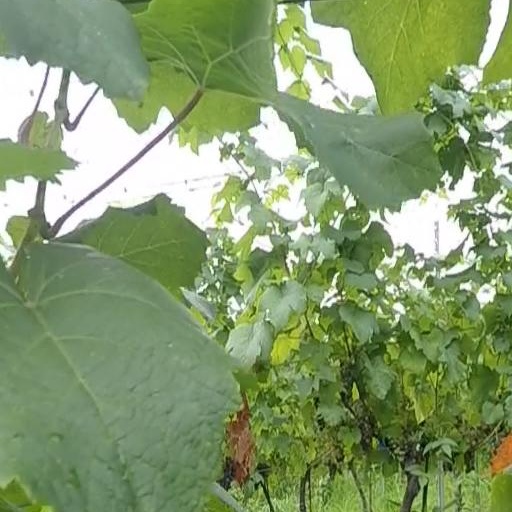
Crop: grape